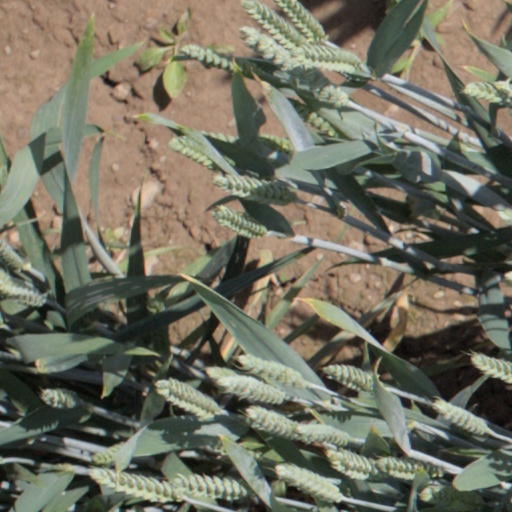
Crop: wheat